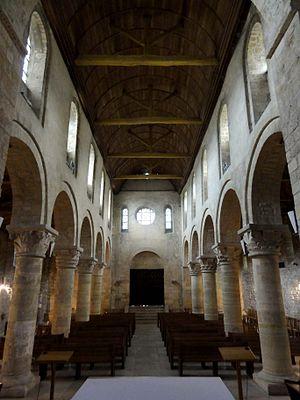
Intérieur de l'église - voir titre.
L’église Sainte-Anne de Gassicourt est une église